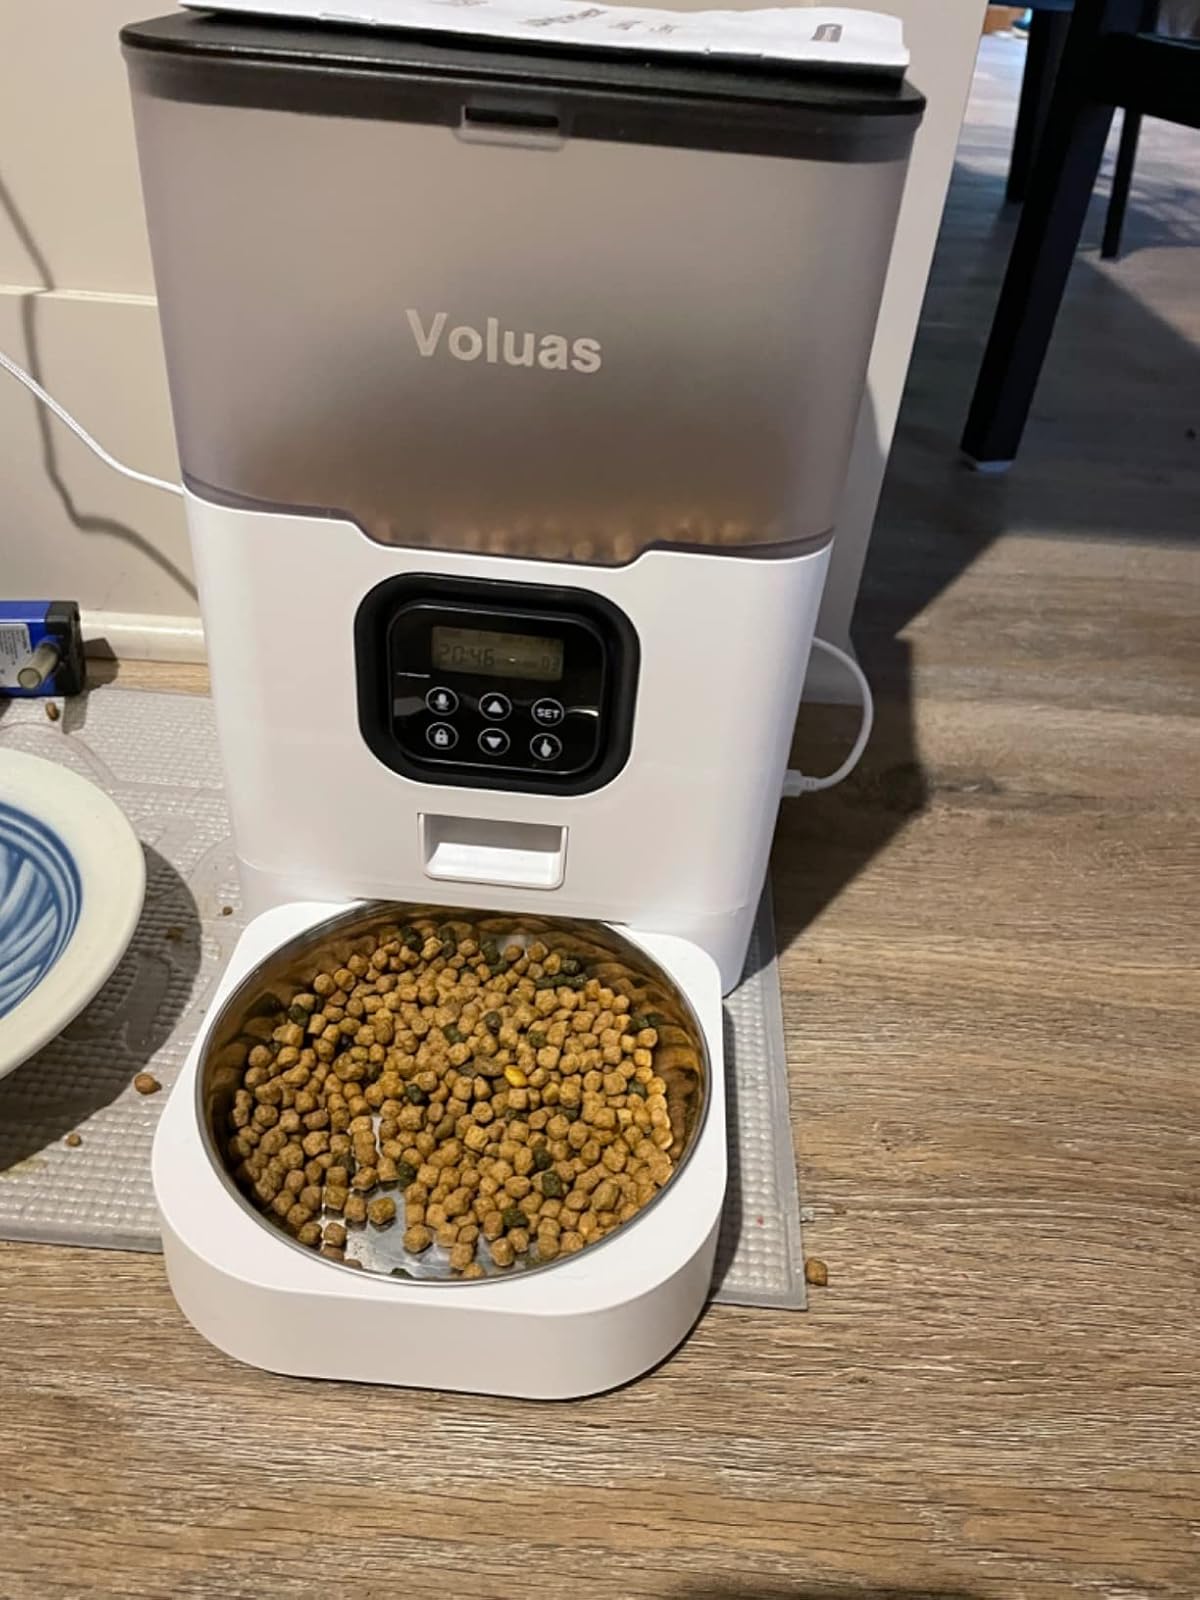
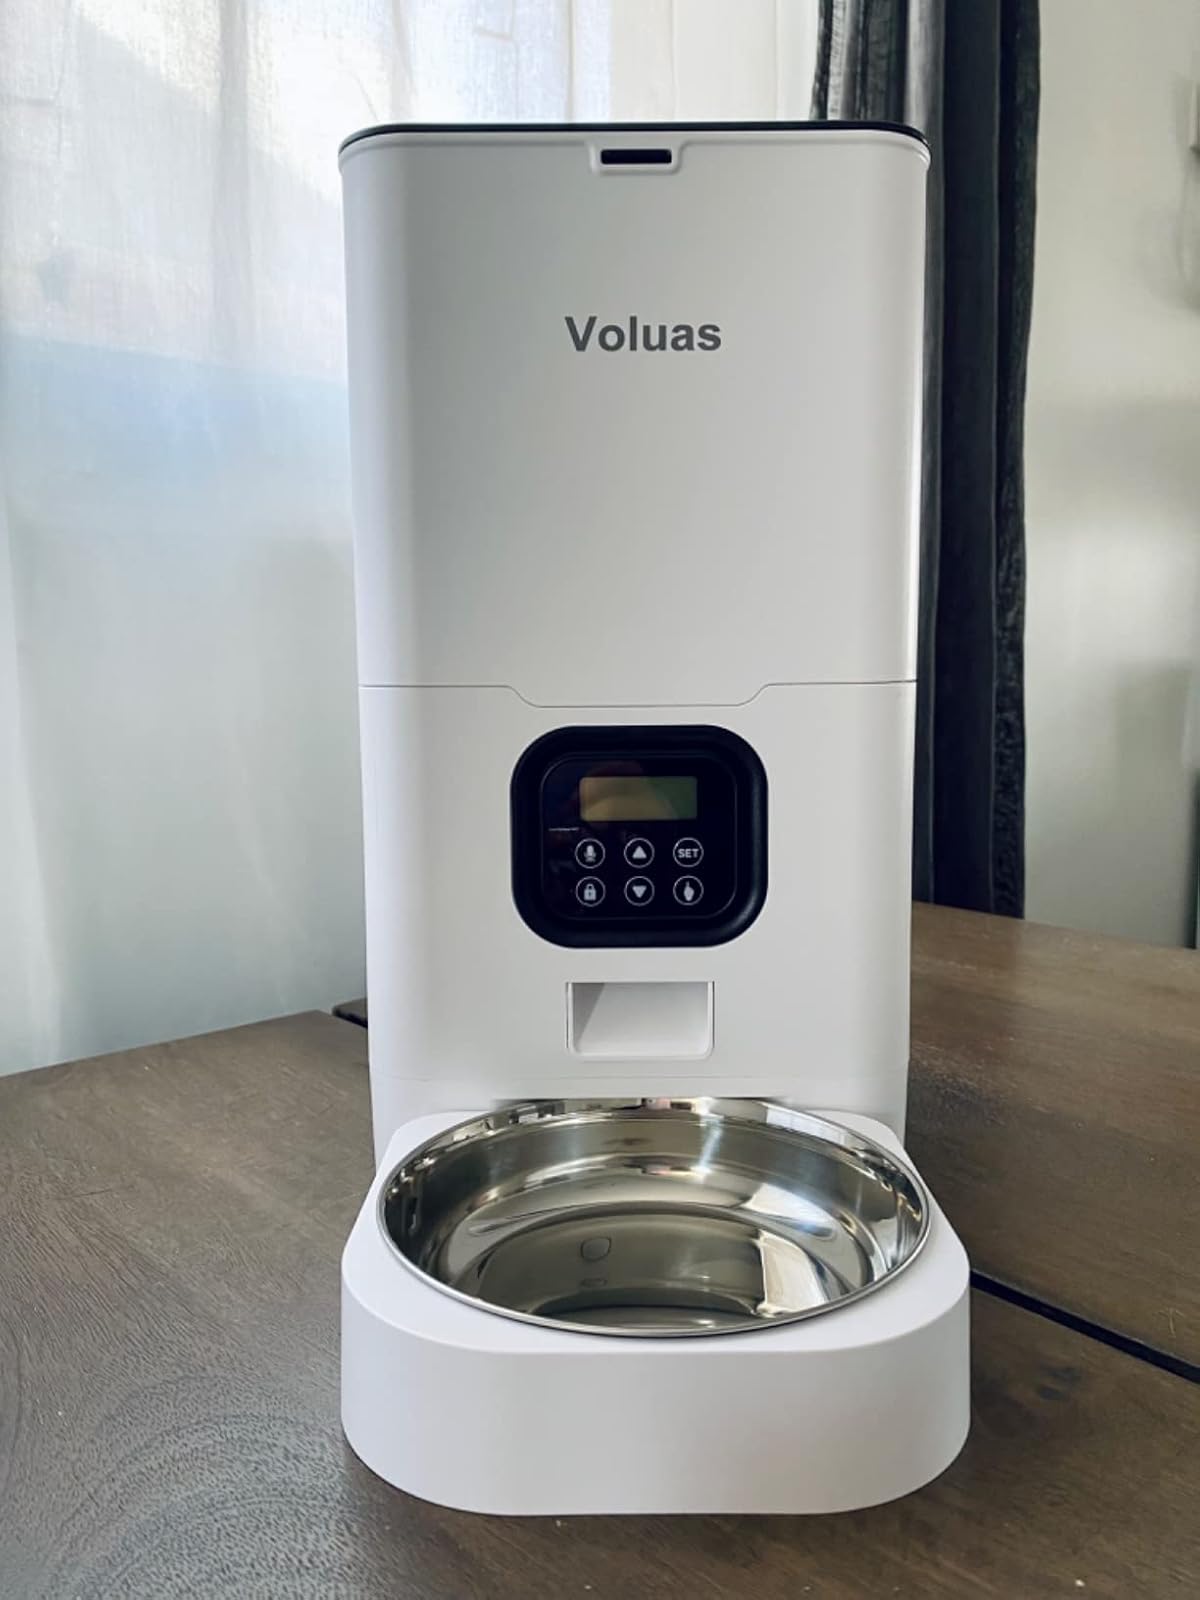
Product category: items_feeder
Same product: no